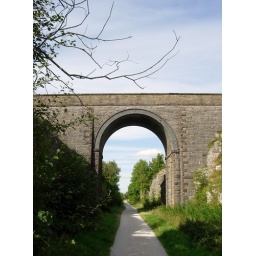
The road to Biggin crosses the railway on this impressive arch bridge on the Tissington Trail near Hartington, Derbyshire.